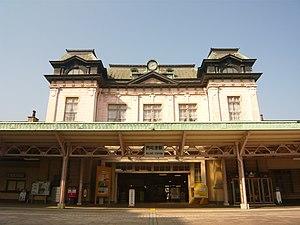
La ligne principale Kagoshima est une ligne ferroviaire traversant l'île de Kyūshū au Japon. Exploitée par les compagnies JR Kyushu et JR Freight, elle relie la gare de Mojikō à Kitakyūshū à la gare de Kagoshima. Cependant la section entre Yatsushiro et Sendai a été transférée en 2004 à la compagnie privée Hisatsu Orange Railway suite à l'ouverture de la ligne Shinkansen Kyūshū.